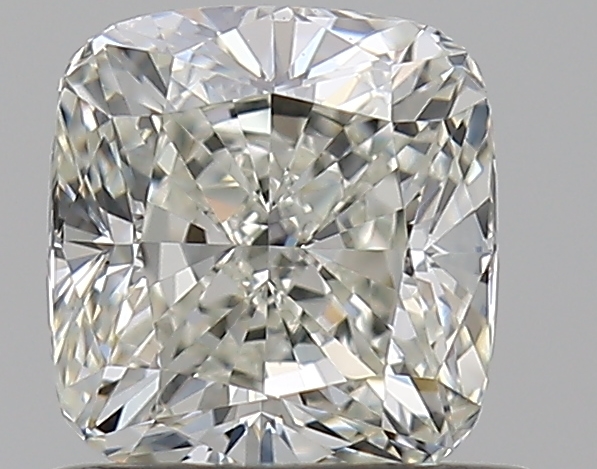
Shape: cushion
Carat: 0.7
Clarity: VVS1
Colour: J
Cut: EX
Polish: EX
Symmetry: VG
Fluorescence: N
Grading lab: GIA
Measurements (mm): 5.13 x 4.83 x 3.34